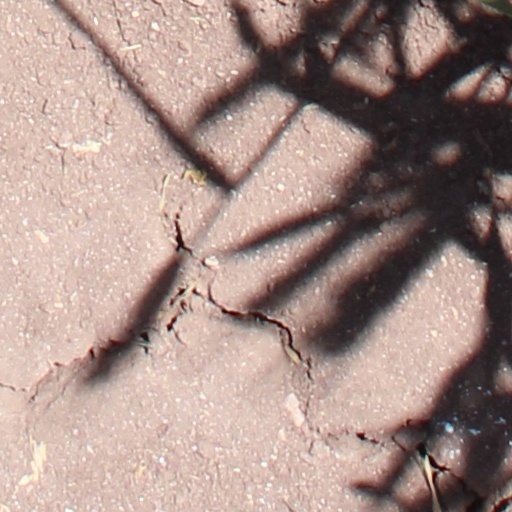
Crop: wheat